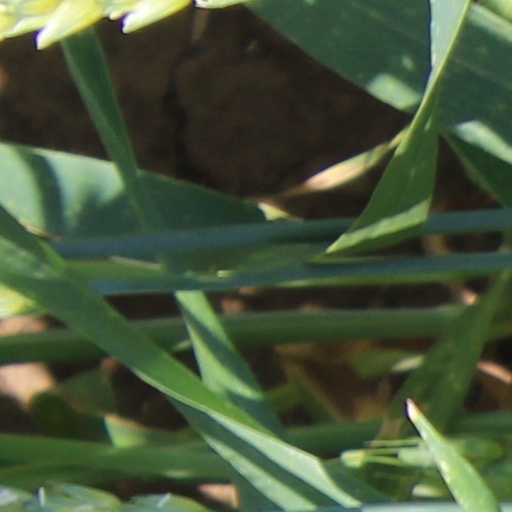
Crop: wheat